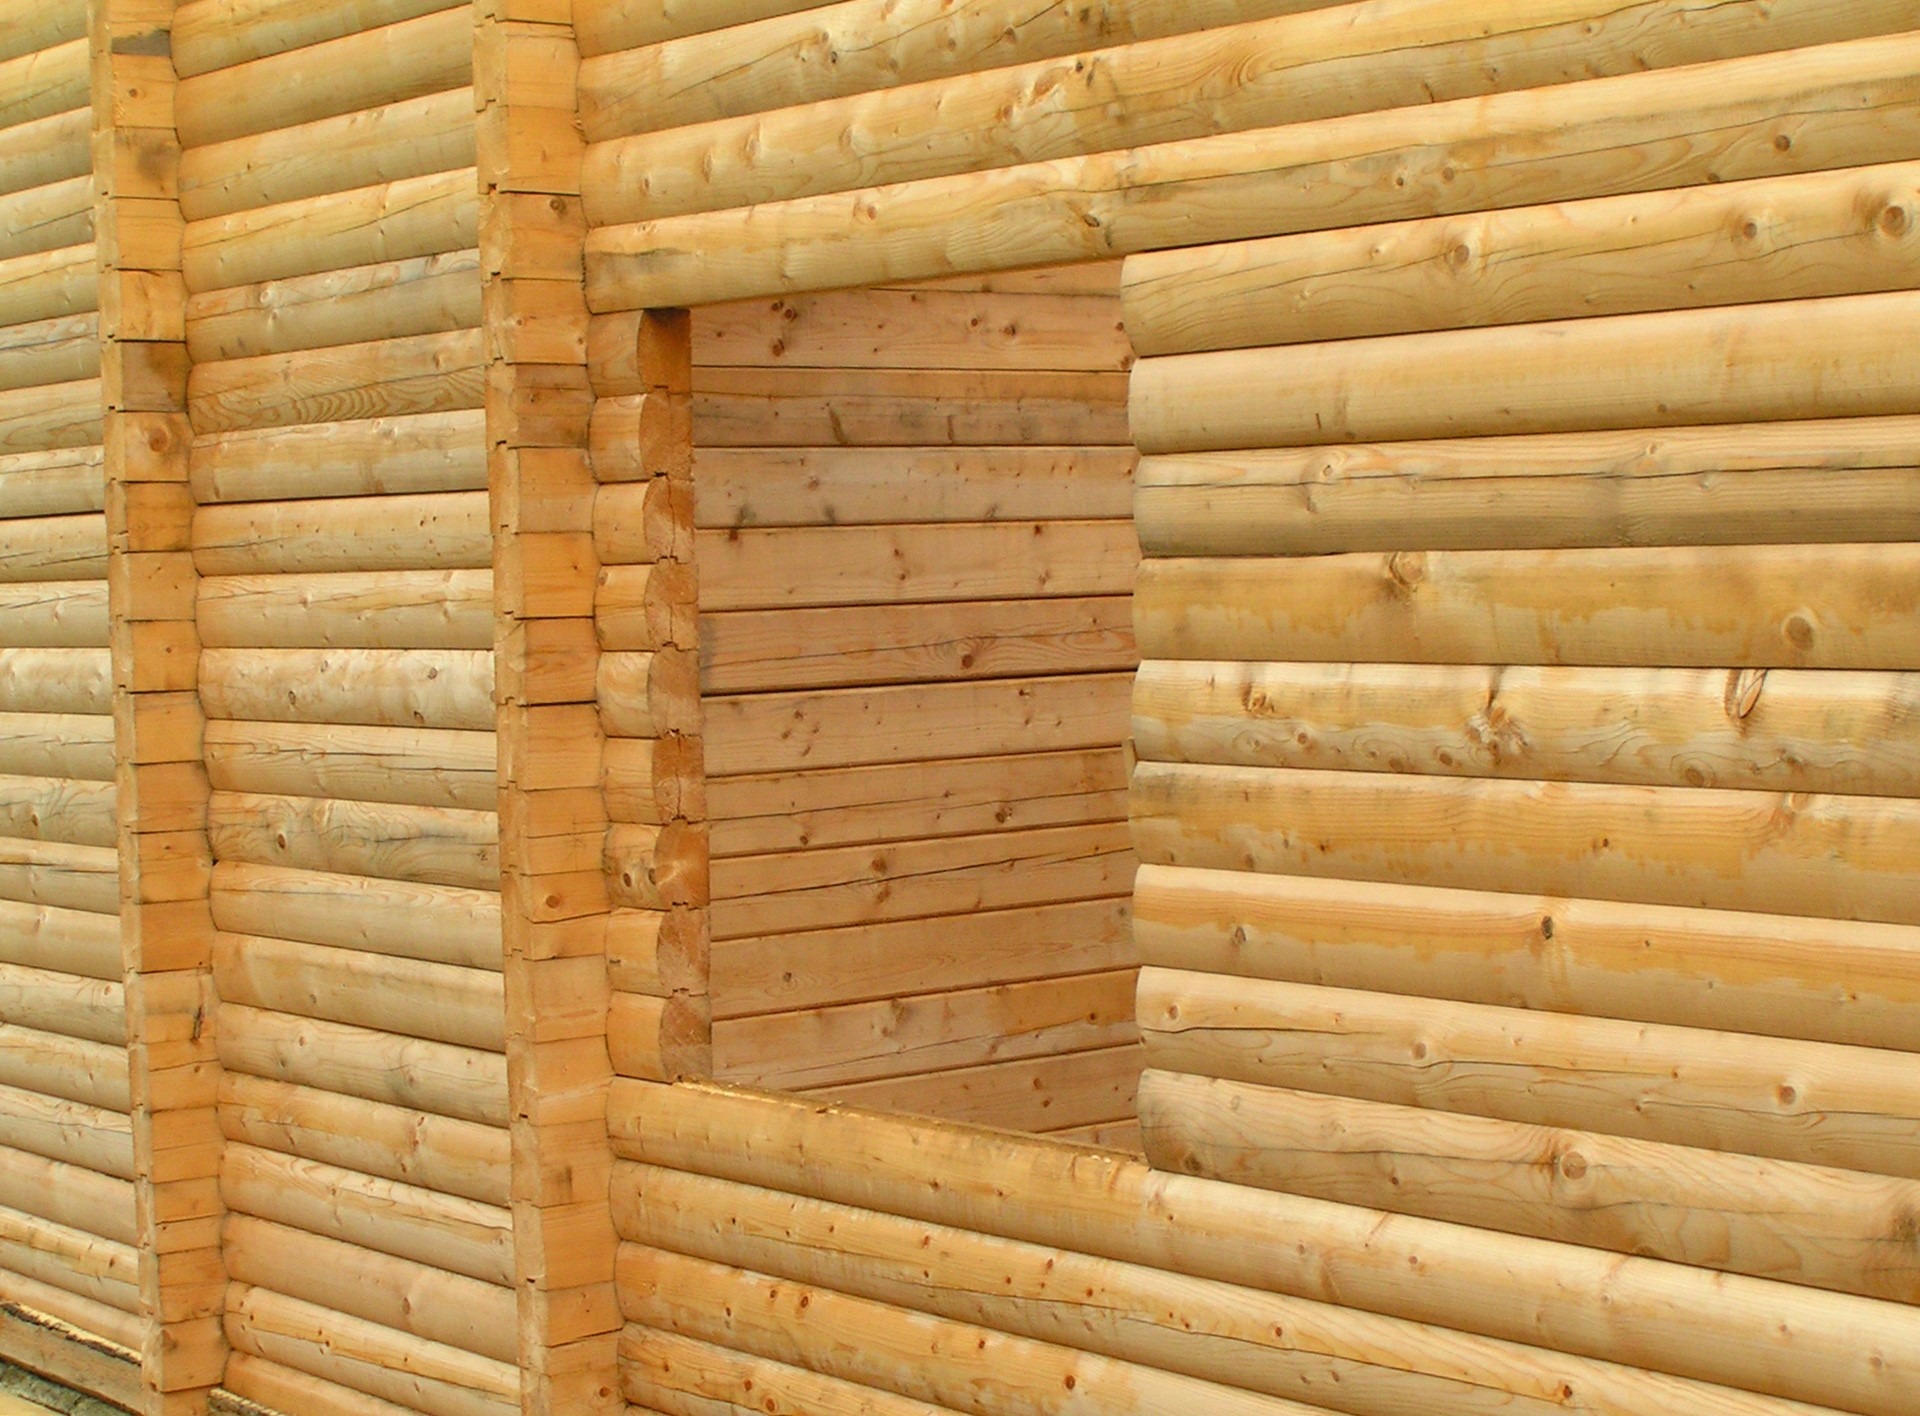
architecture, structure, wood, house, floor, building, home, wall, beam, construction, log, exterior, residential, lumber, housing, interior design, hardwood, wooden, estate, log cabin, brickwork, bamboo, siding, architecture design, flooring, wood flooring, man made object, window covering, wood stain